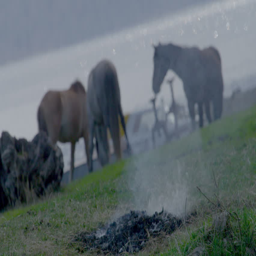
horses near the river on a background of fire